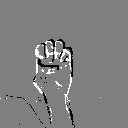
ASL letter: e